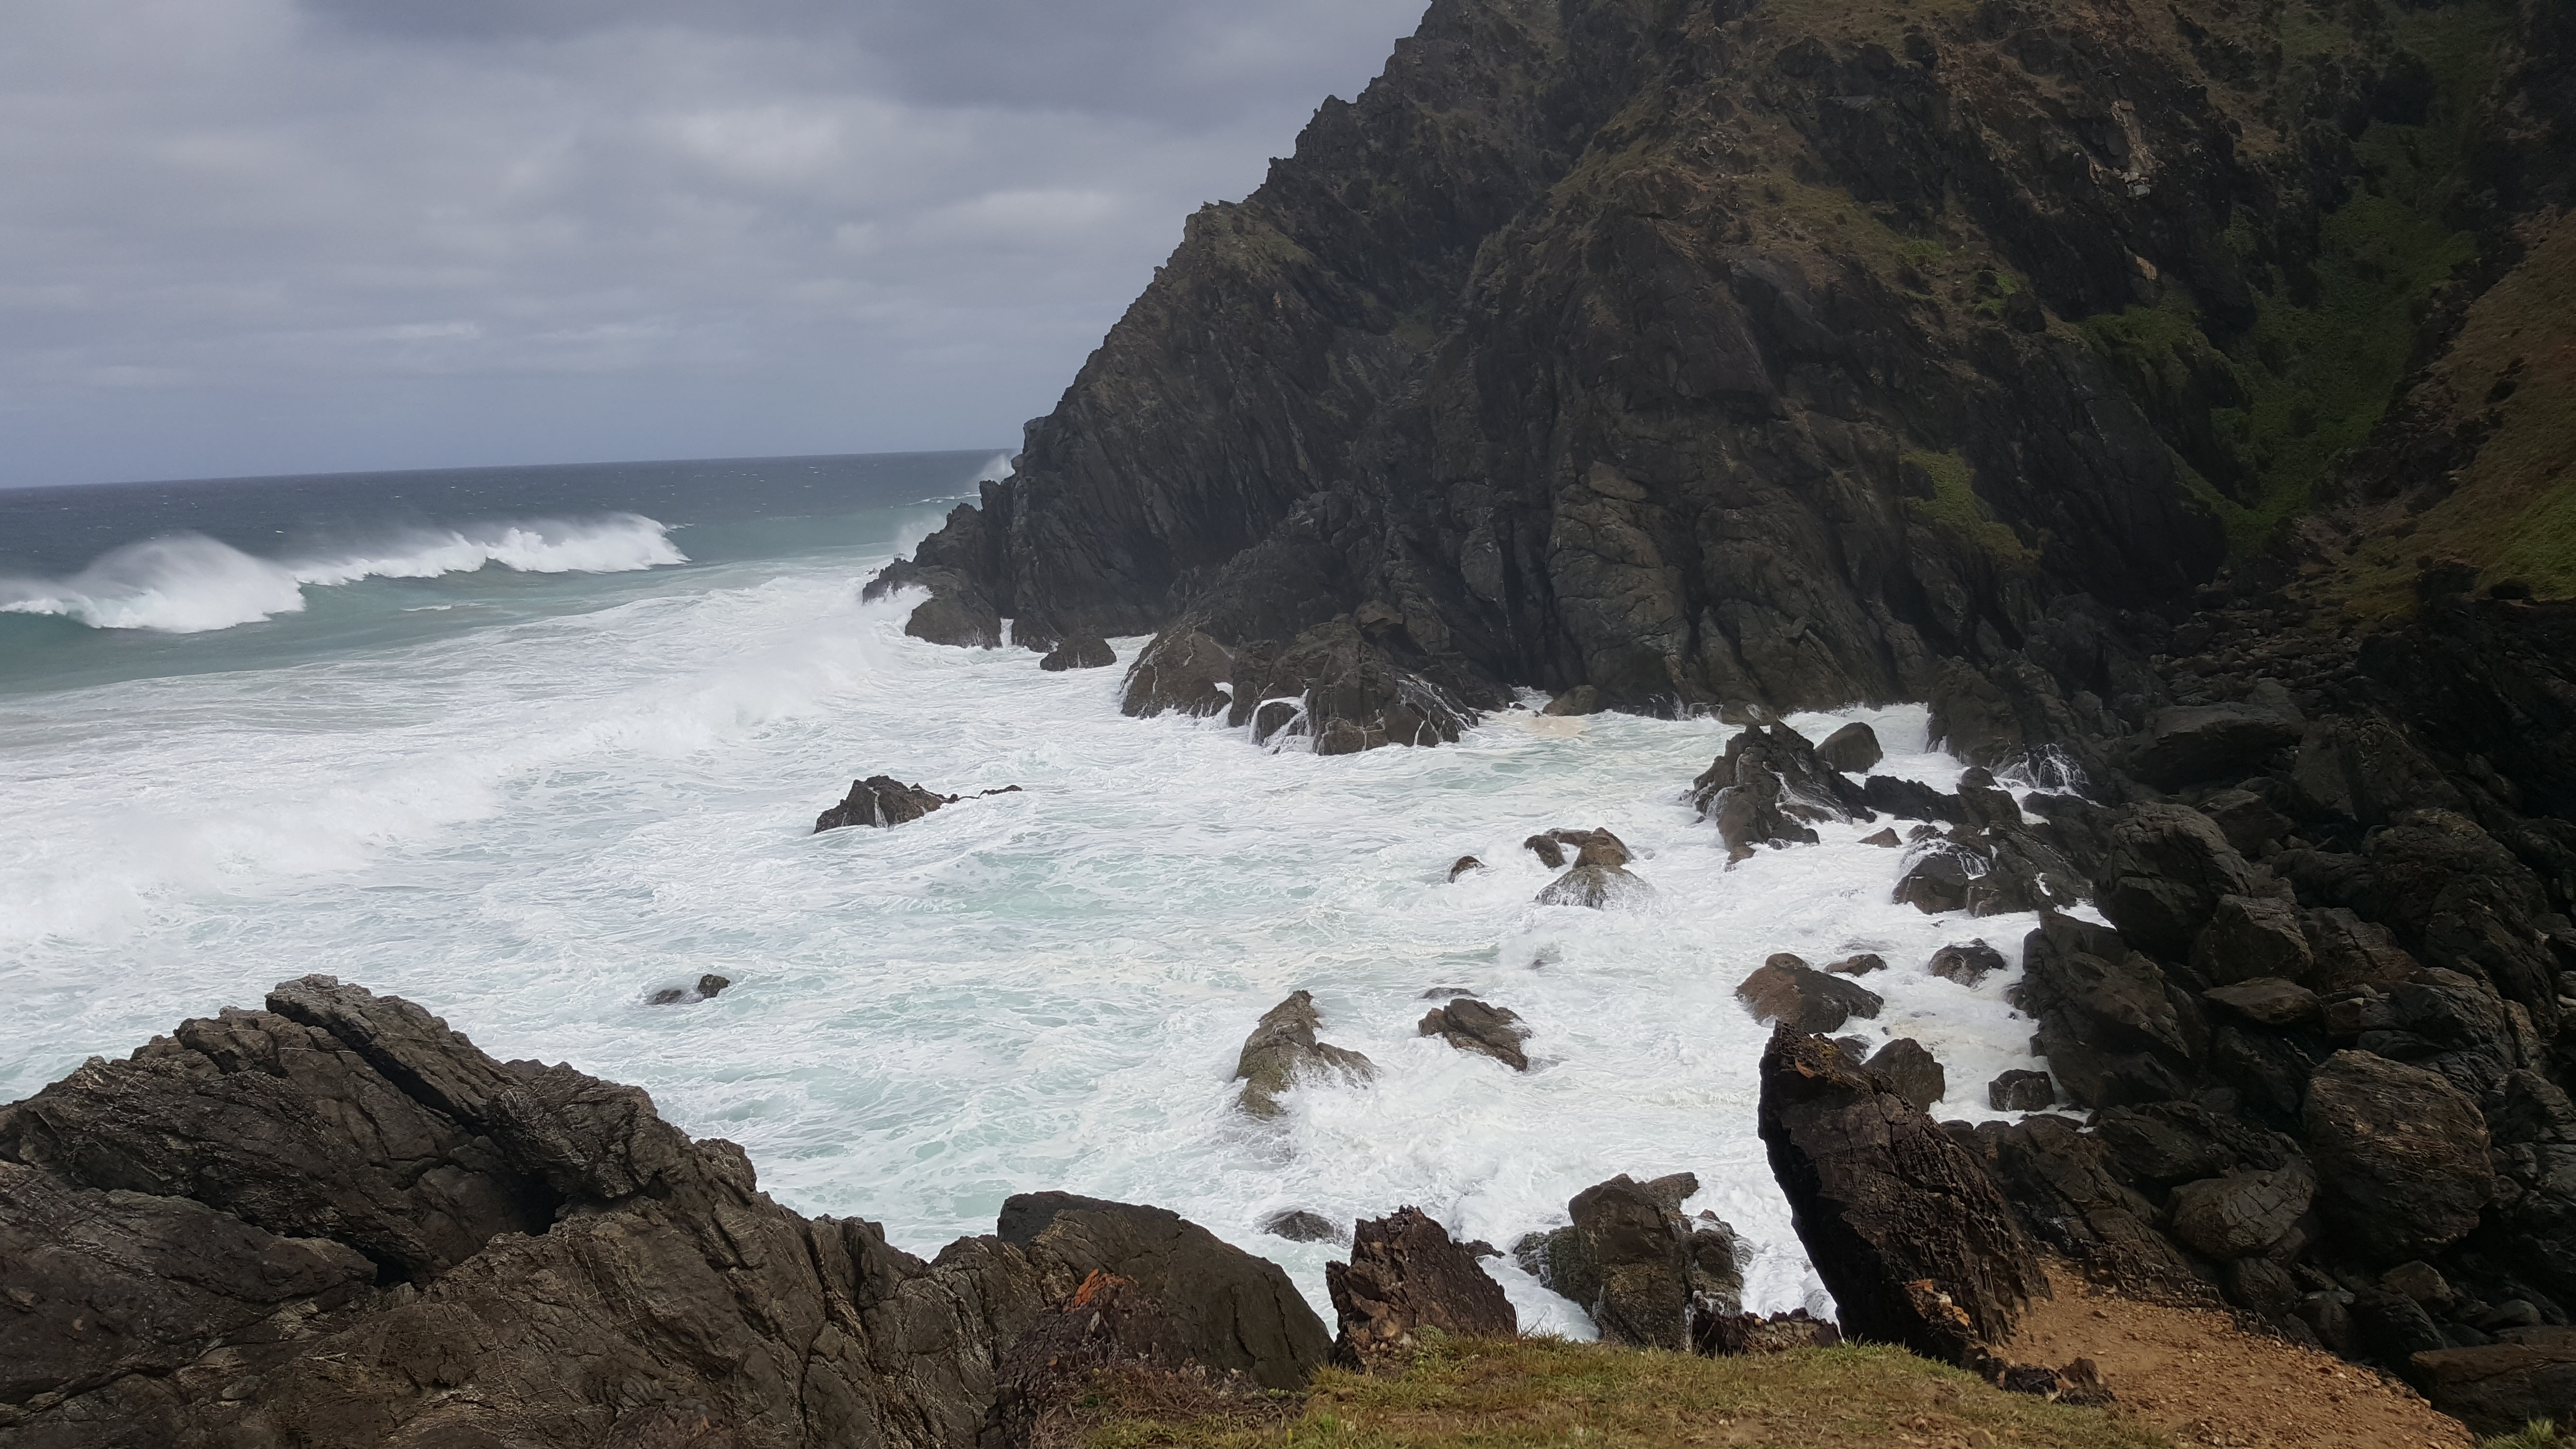
beach, landscape, sea, coast, water, nature, rock, ocean, sky, white, shore, wave, wet, coastline, cliff, cove, scenic, natural, scenery, bay, terrain, body of water, waves, froth, geology, whitewater, cliffs, cape, landform, geographical feature